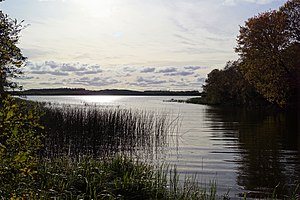
Flyndersø
Flyndersø set mod syd fra Snævringen
Flyndersø set mod syd fra Snævringen
Flyndersø er en sø i den nord-vestlige del af Midtjylland, ved sydkanten af Salling beliggende 15 km sydvest for Skive og øst for Vinderup, i Holstebro- og Skive Kommuner, vest for Karup Ådal. Flyndersø modtager vand fra syd fra Stubbergård Sø via Stubber Å, fra Hellesø og fra Skallesø mod vest, samt en stor del fra grundvandet; Den har afløb via Koholm Å der løber til Karup Å, og videre til Skive Fjord; Den har tidligere haft udløb lidt syd for Koholm Å, ved Flyndersø Mølle. Flyndersø er delt i to ved snævringen, der kun er omkring 1 meter dyb; den nordlige del har et areal på 269 ha, og sydlige del 149 ha, i alt 418 ha.